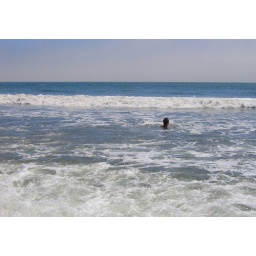
although she's not really swimming, she's just kind of sitting in the sand where the waves break.